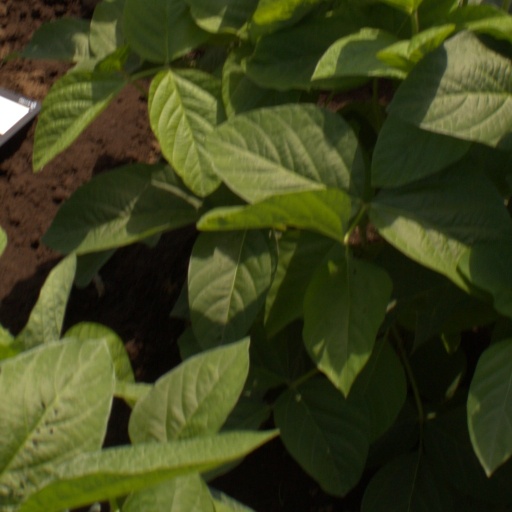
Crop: soybean